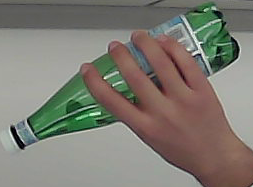
Product: sanpellegrino_water